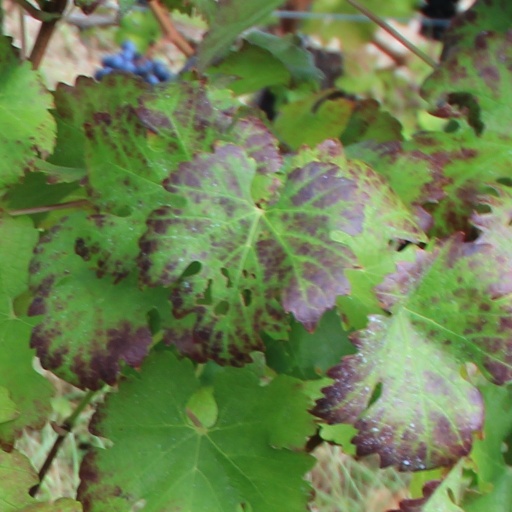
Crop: grape